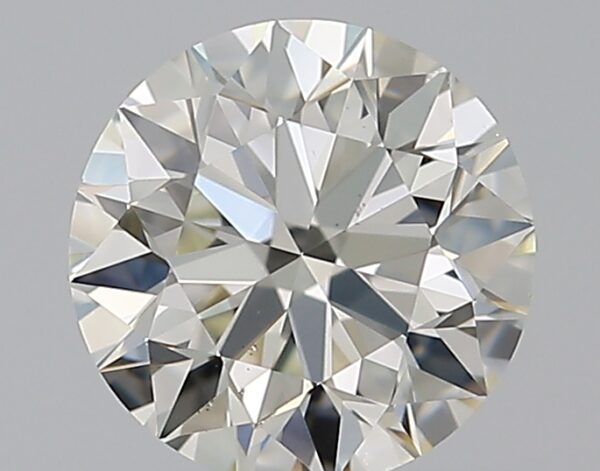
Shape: round
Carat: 0.65
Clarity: VS1
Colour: K
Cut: EX
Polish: EX
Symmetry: EX
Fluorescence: M
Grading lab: GIA
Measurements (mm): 5.48 x 5.51 x 3.44